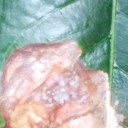
Label: Phoma